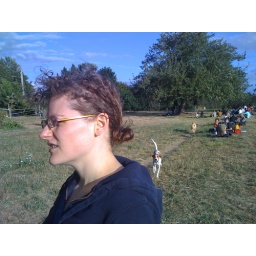
And the awesome spotted dog who wanted to play, and Charlie, in the background.